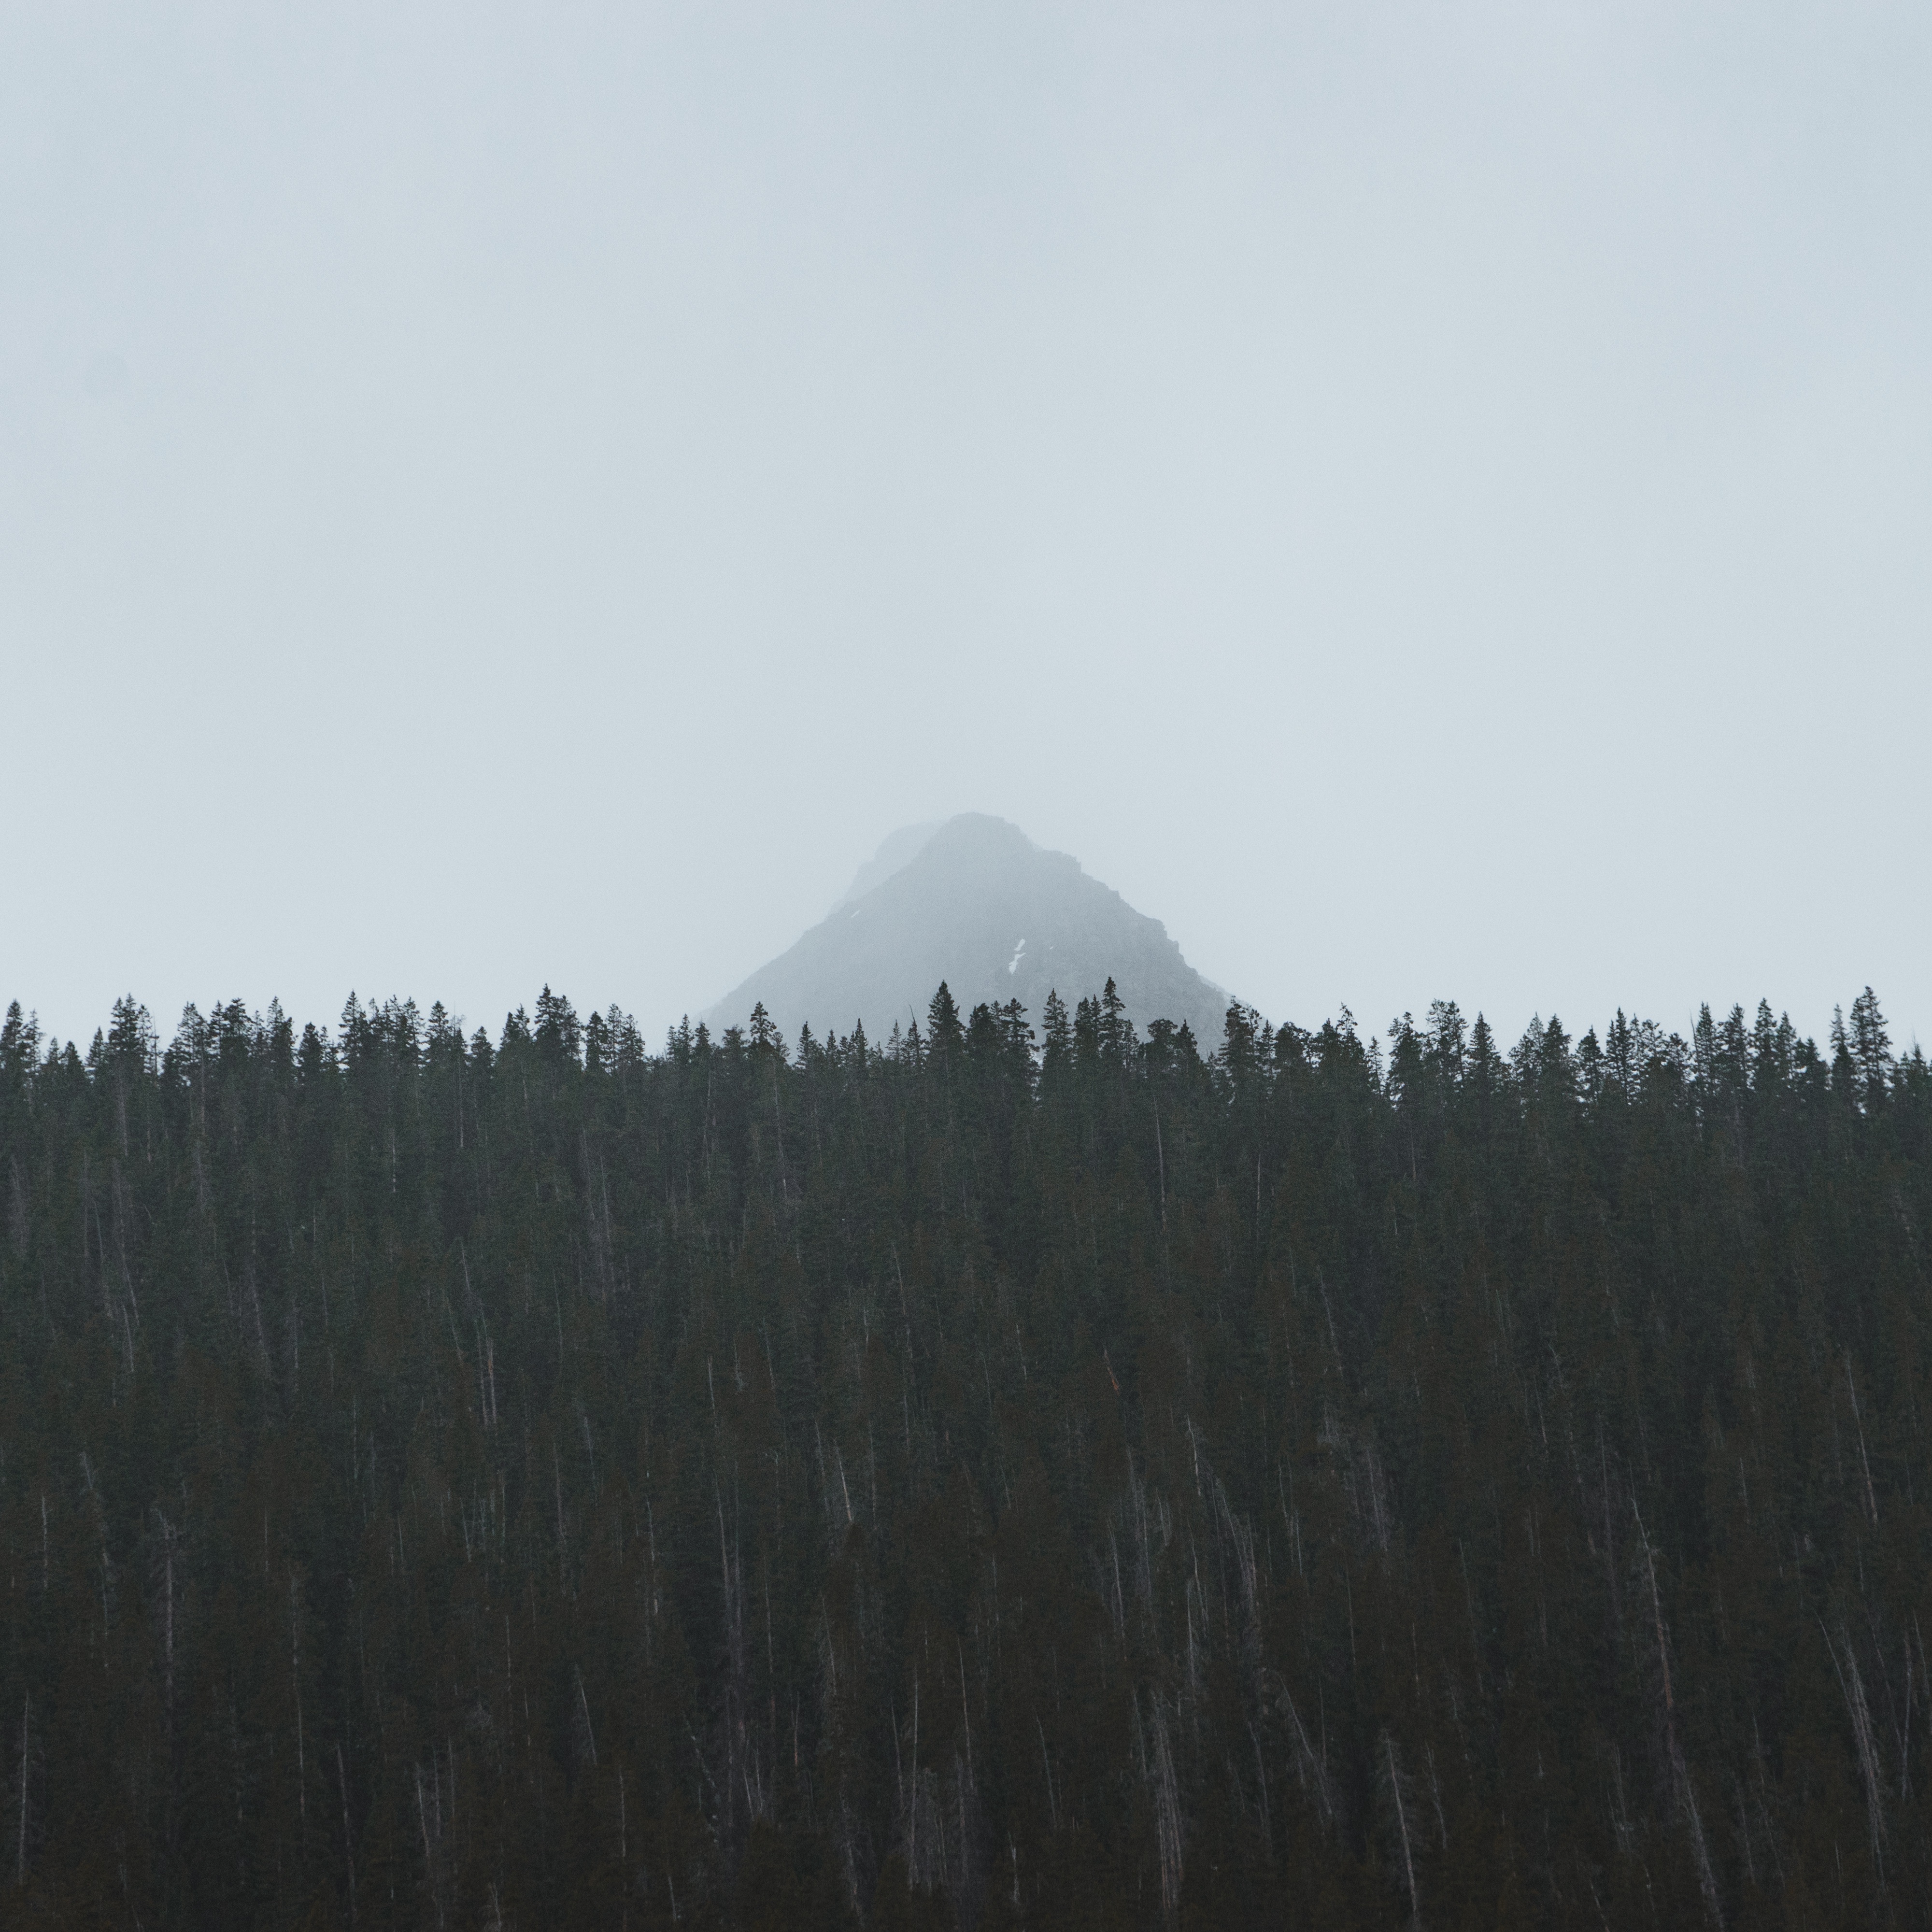
tree, nature, forest, horizon, wilderness, mountain, cloud, fog, mist, morning, hill, dawn, mountain range, weather, haze, ridge, summit, mountain peak, habitat, ecosystem, landform, natural environment, geographical feature, atmospheric phenomenon, atmosphere of earth, mountainous landforms